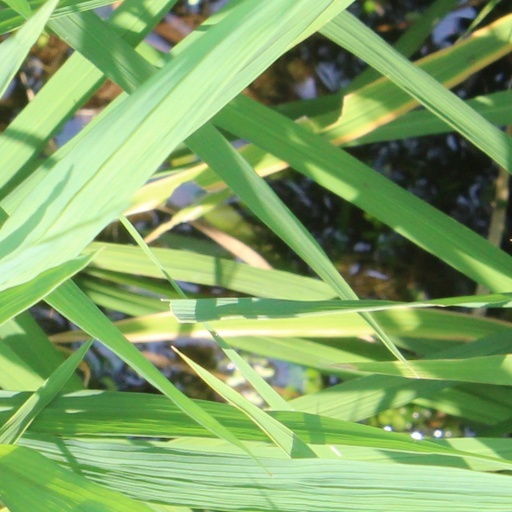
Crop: rice